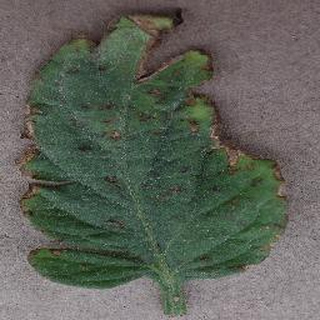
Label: tomato_bacterial_spot